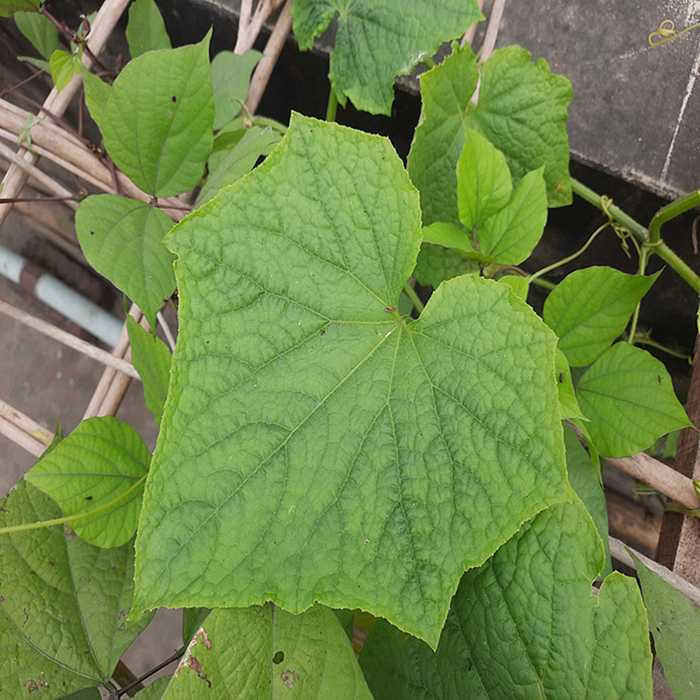
Plant: Cucumber
Label: Fresh leaf